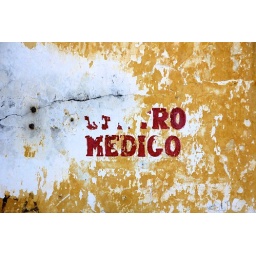
a decayed, painted wall sign announcing a clinic in Cartagena de Indias, Colombia